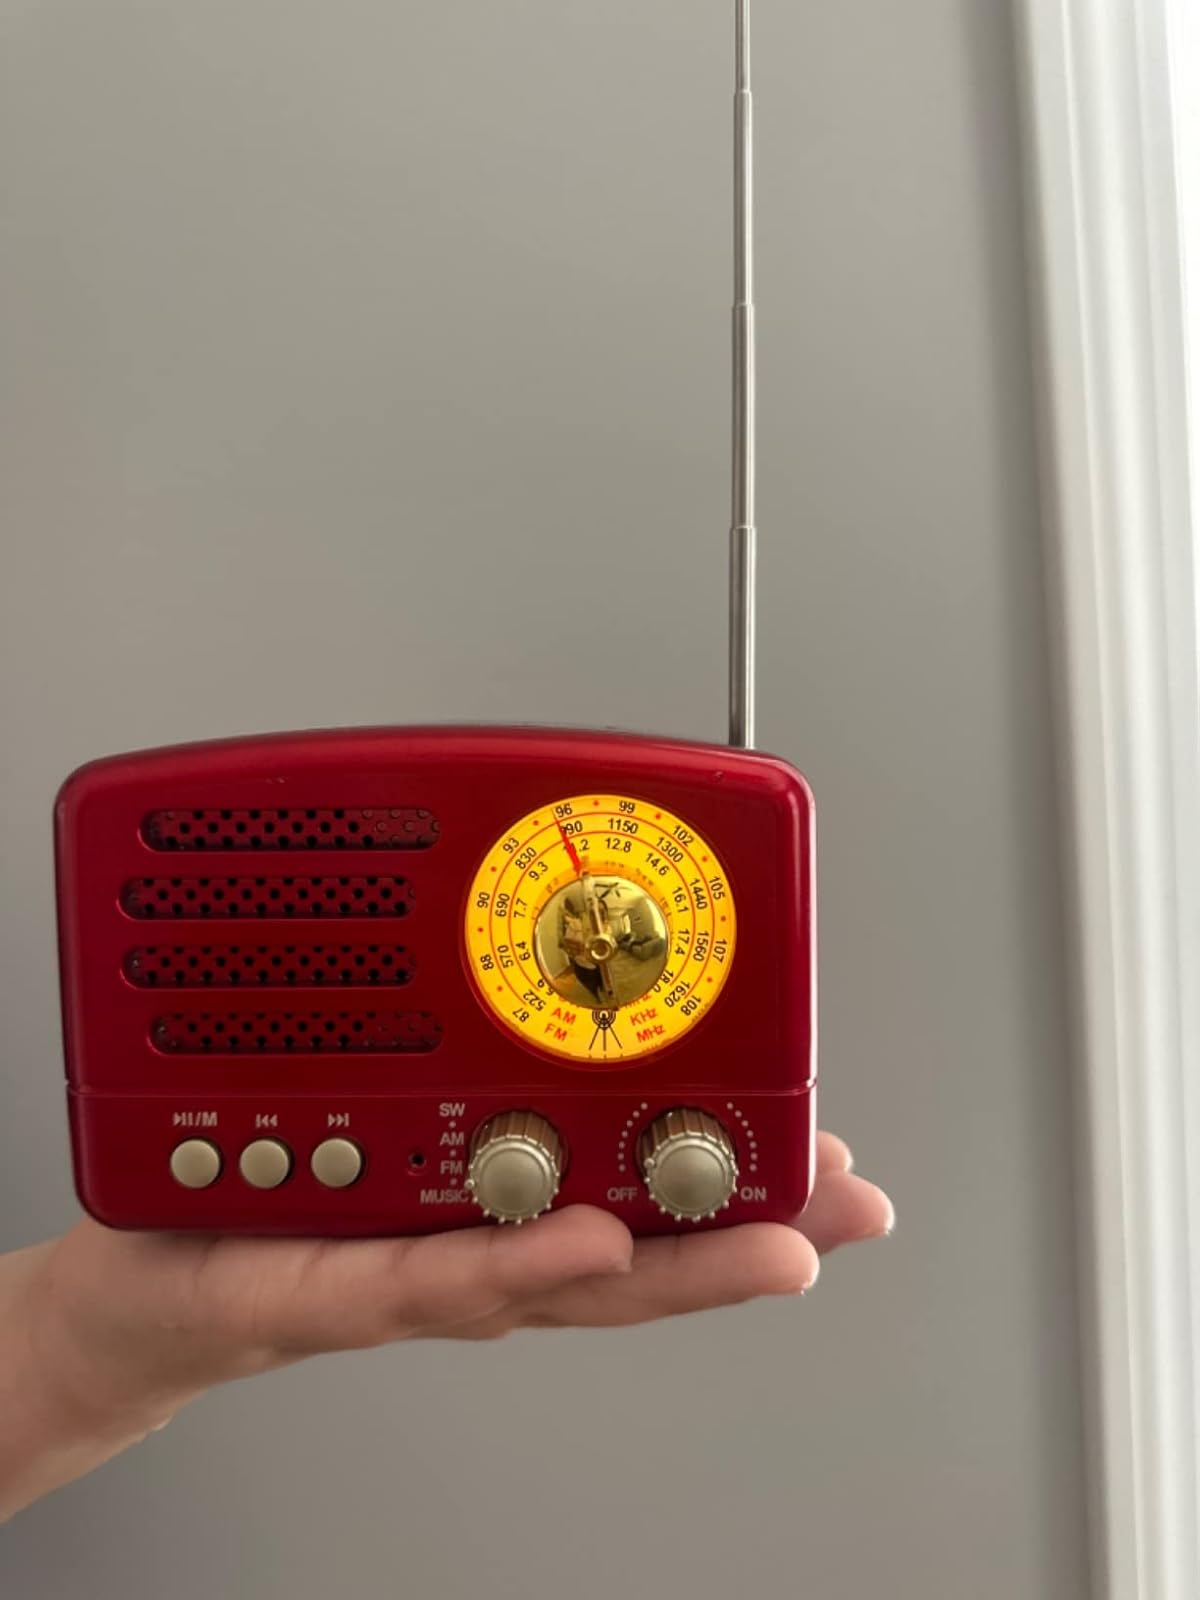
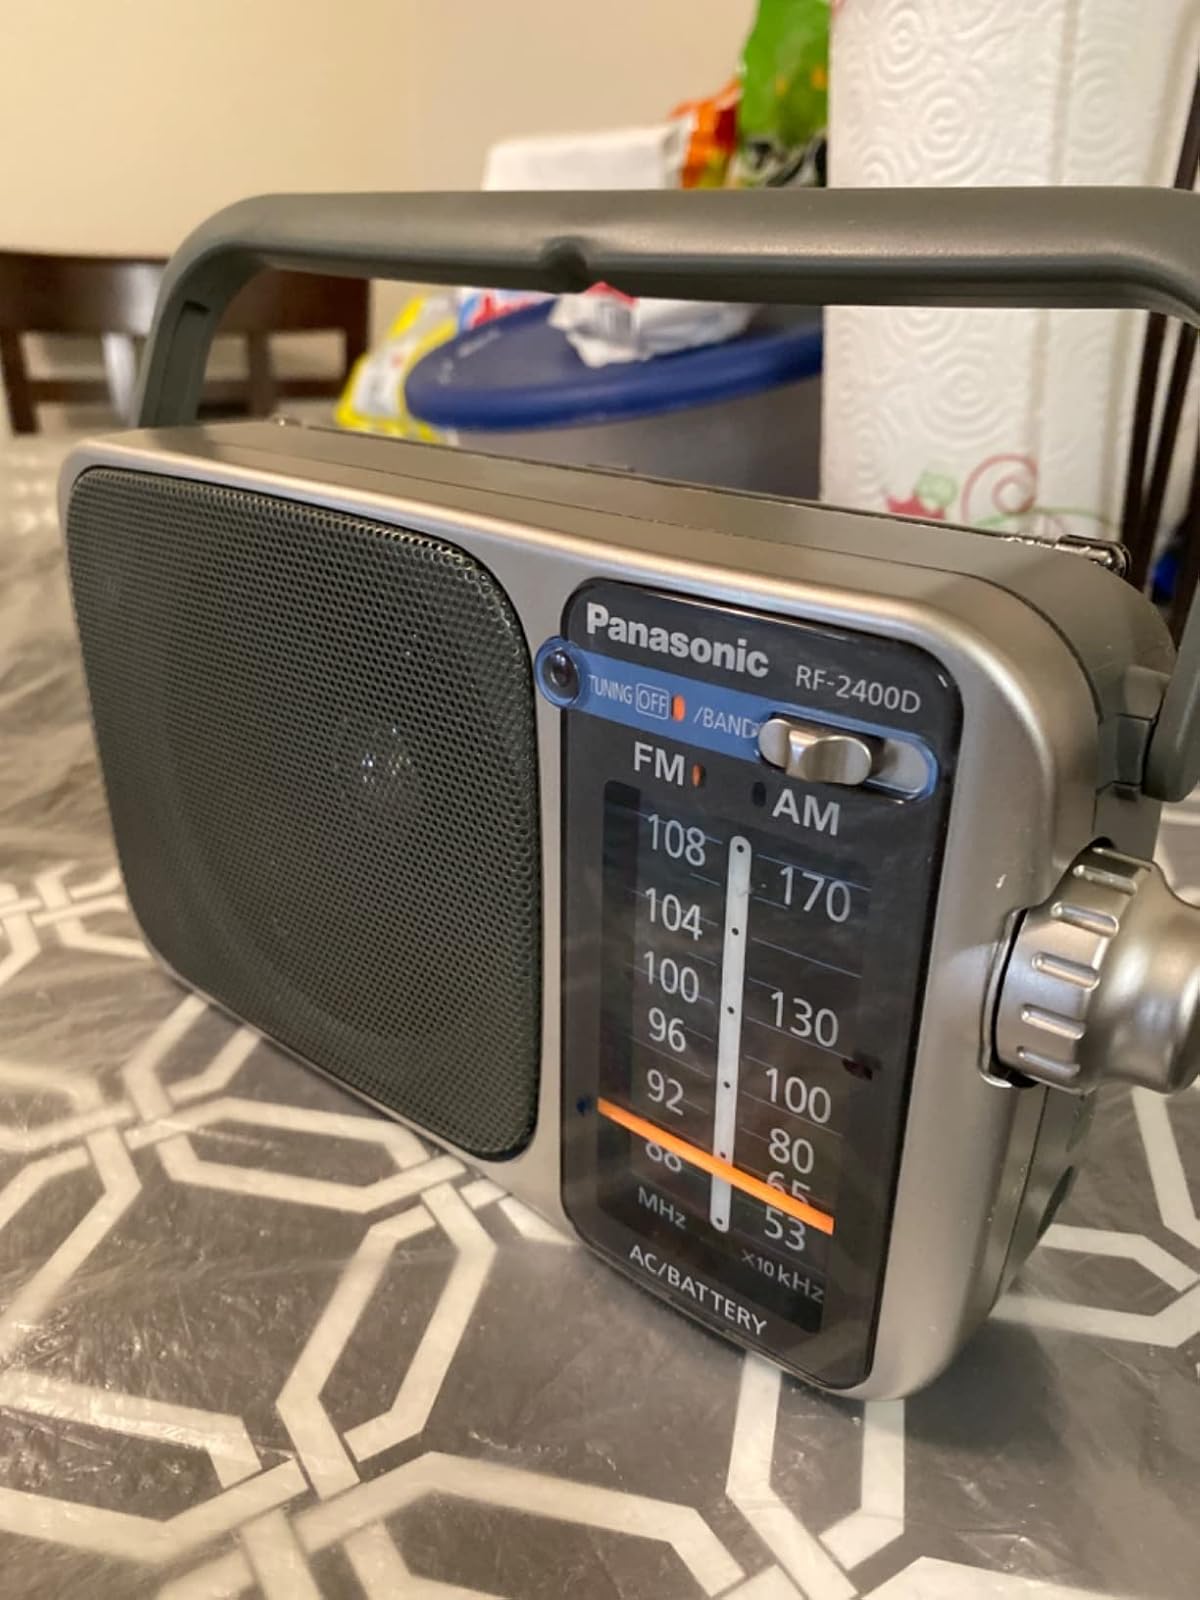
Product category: radio
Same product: no